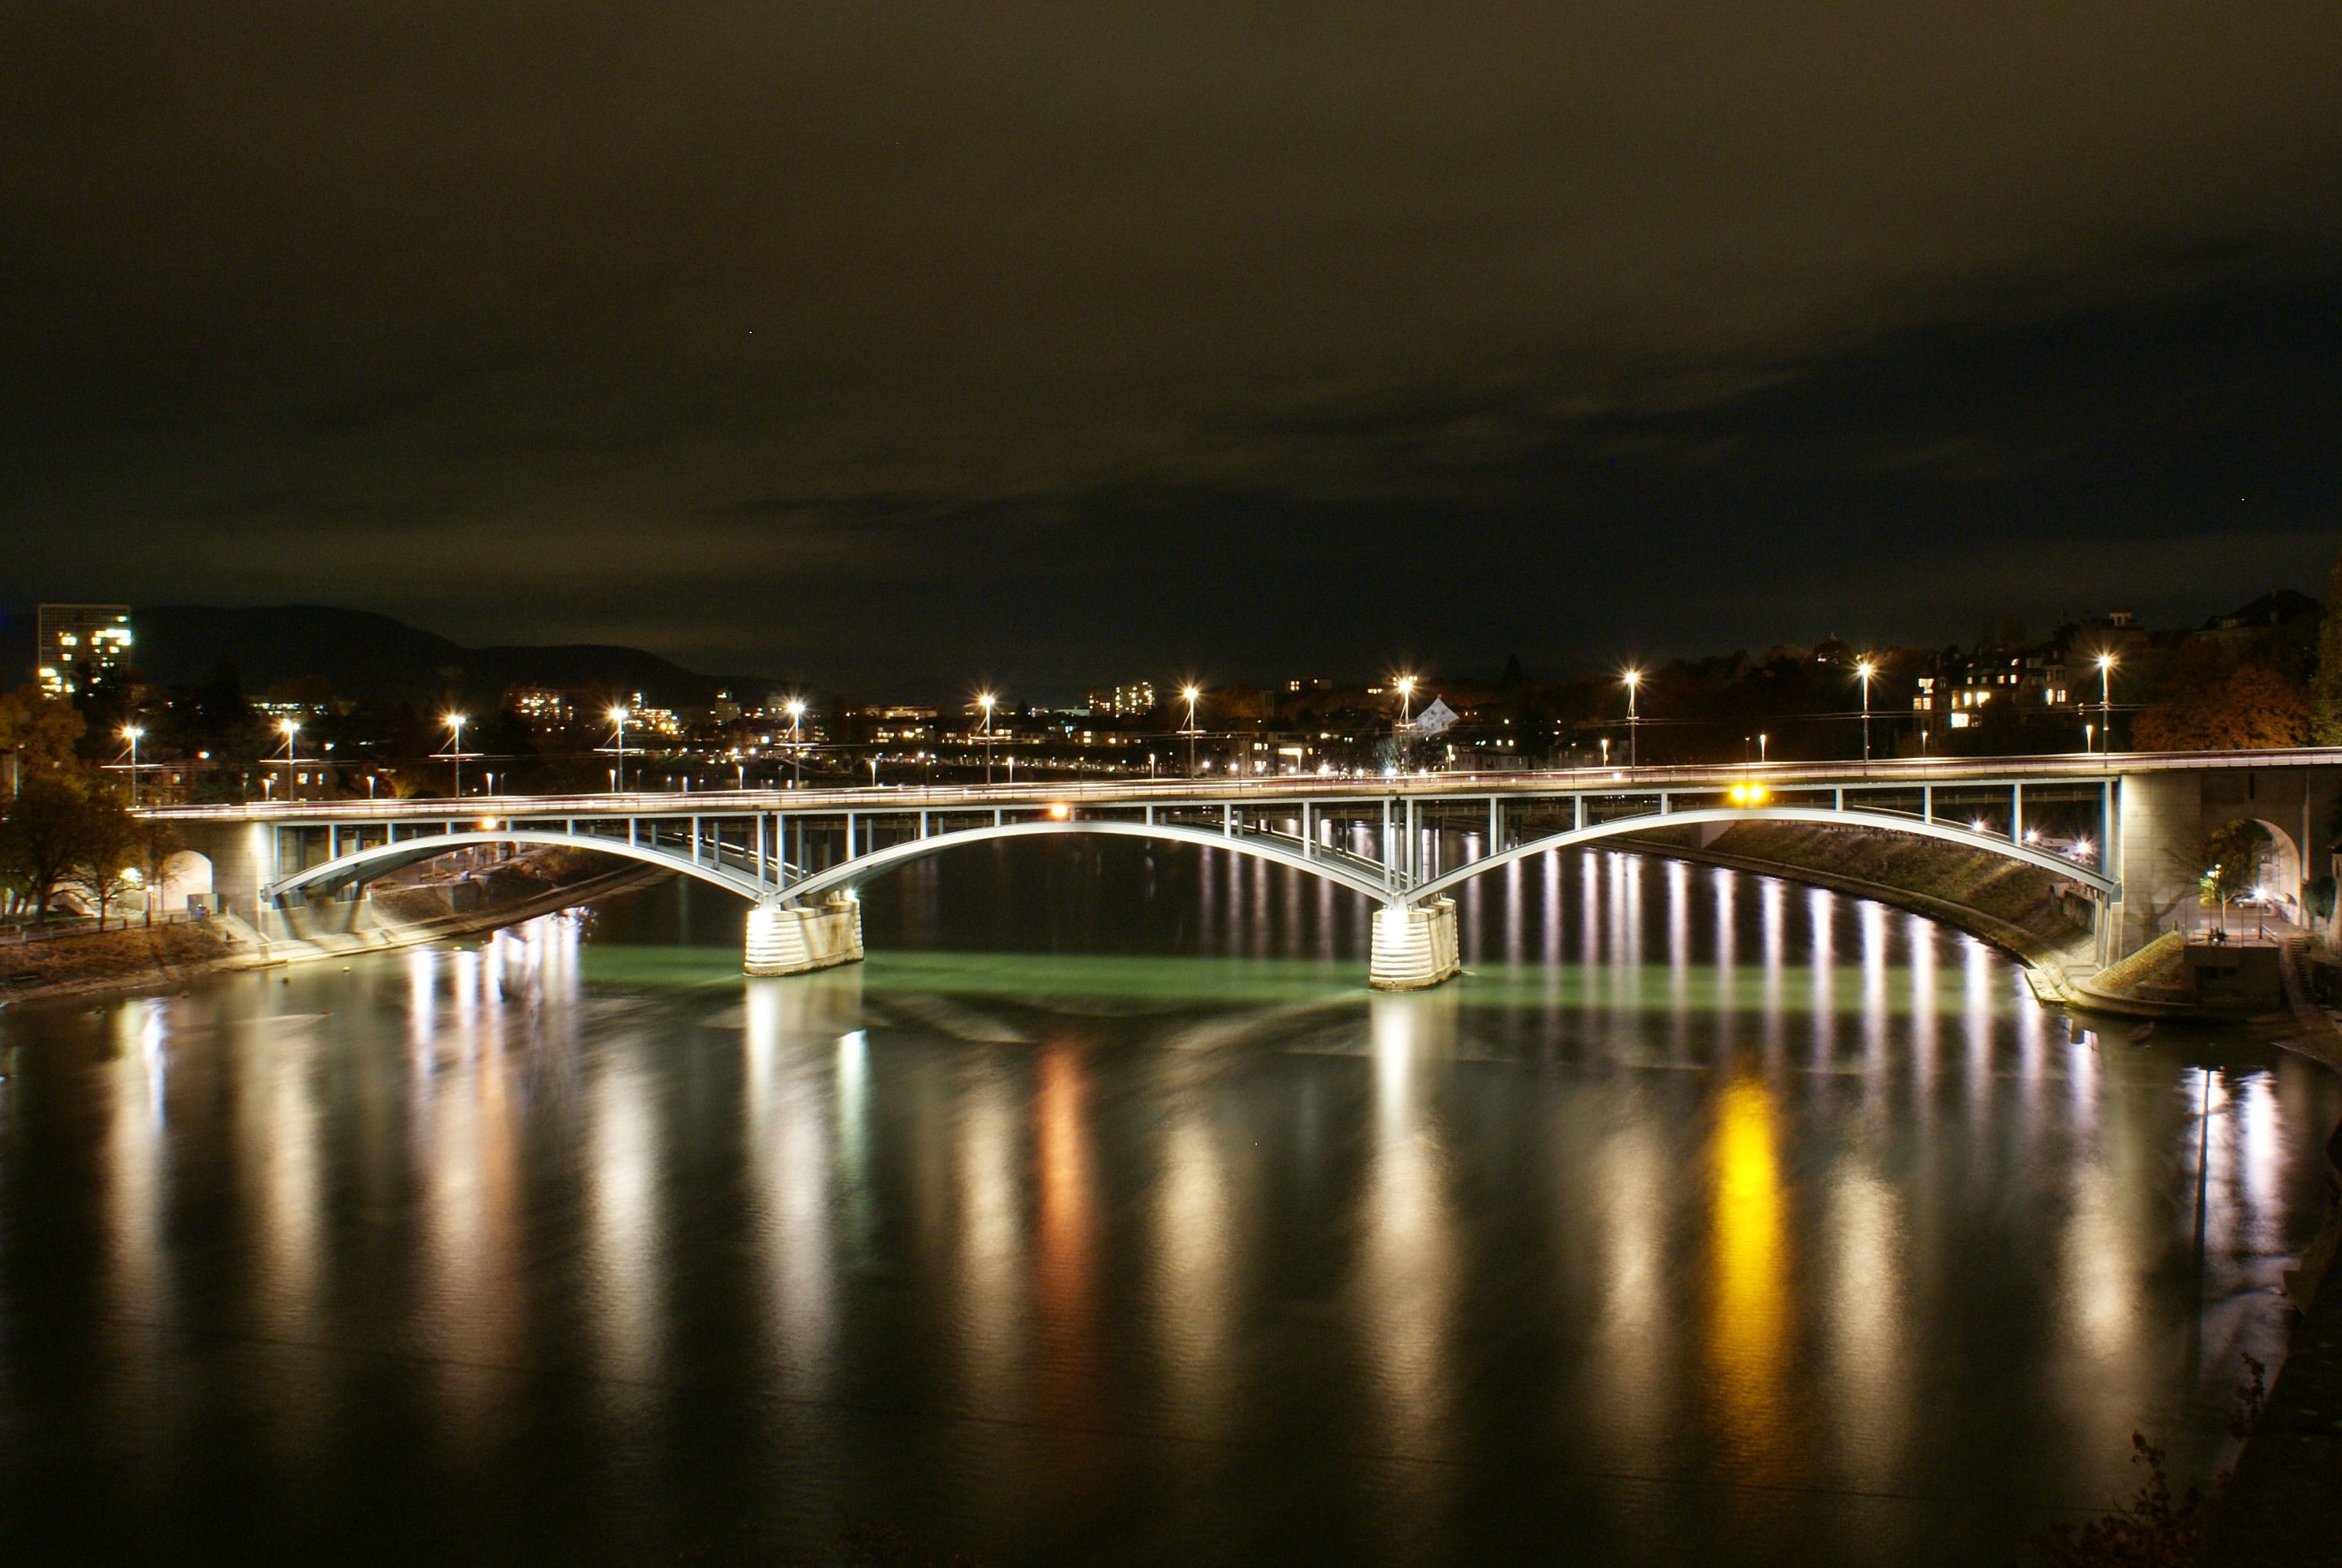
light, bridge, skyline, night, morning, city, river, cityscape, dusk, evening, reflection, darkness, switzerland, basel, rhine, nonbuilding structure